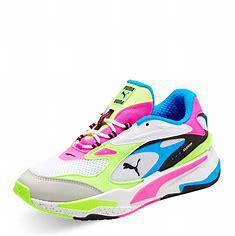
Brand: Puma
Model: Rs